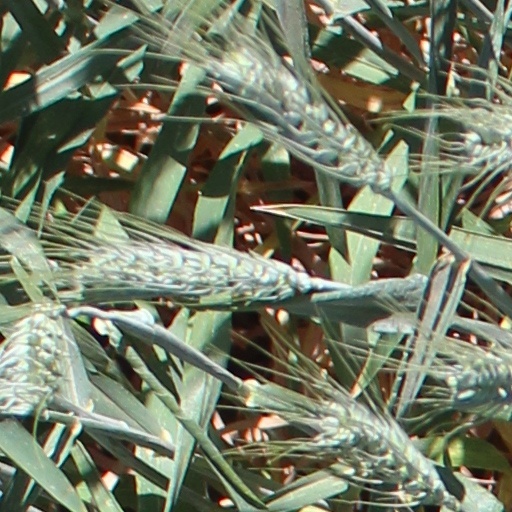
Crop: wheat